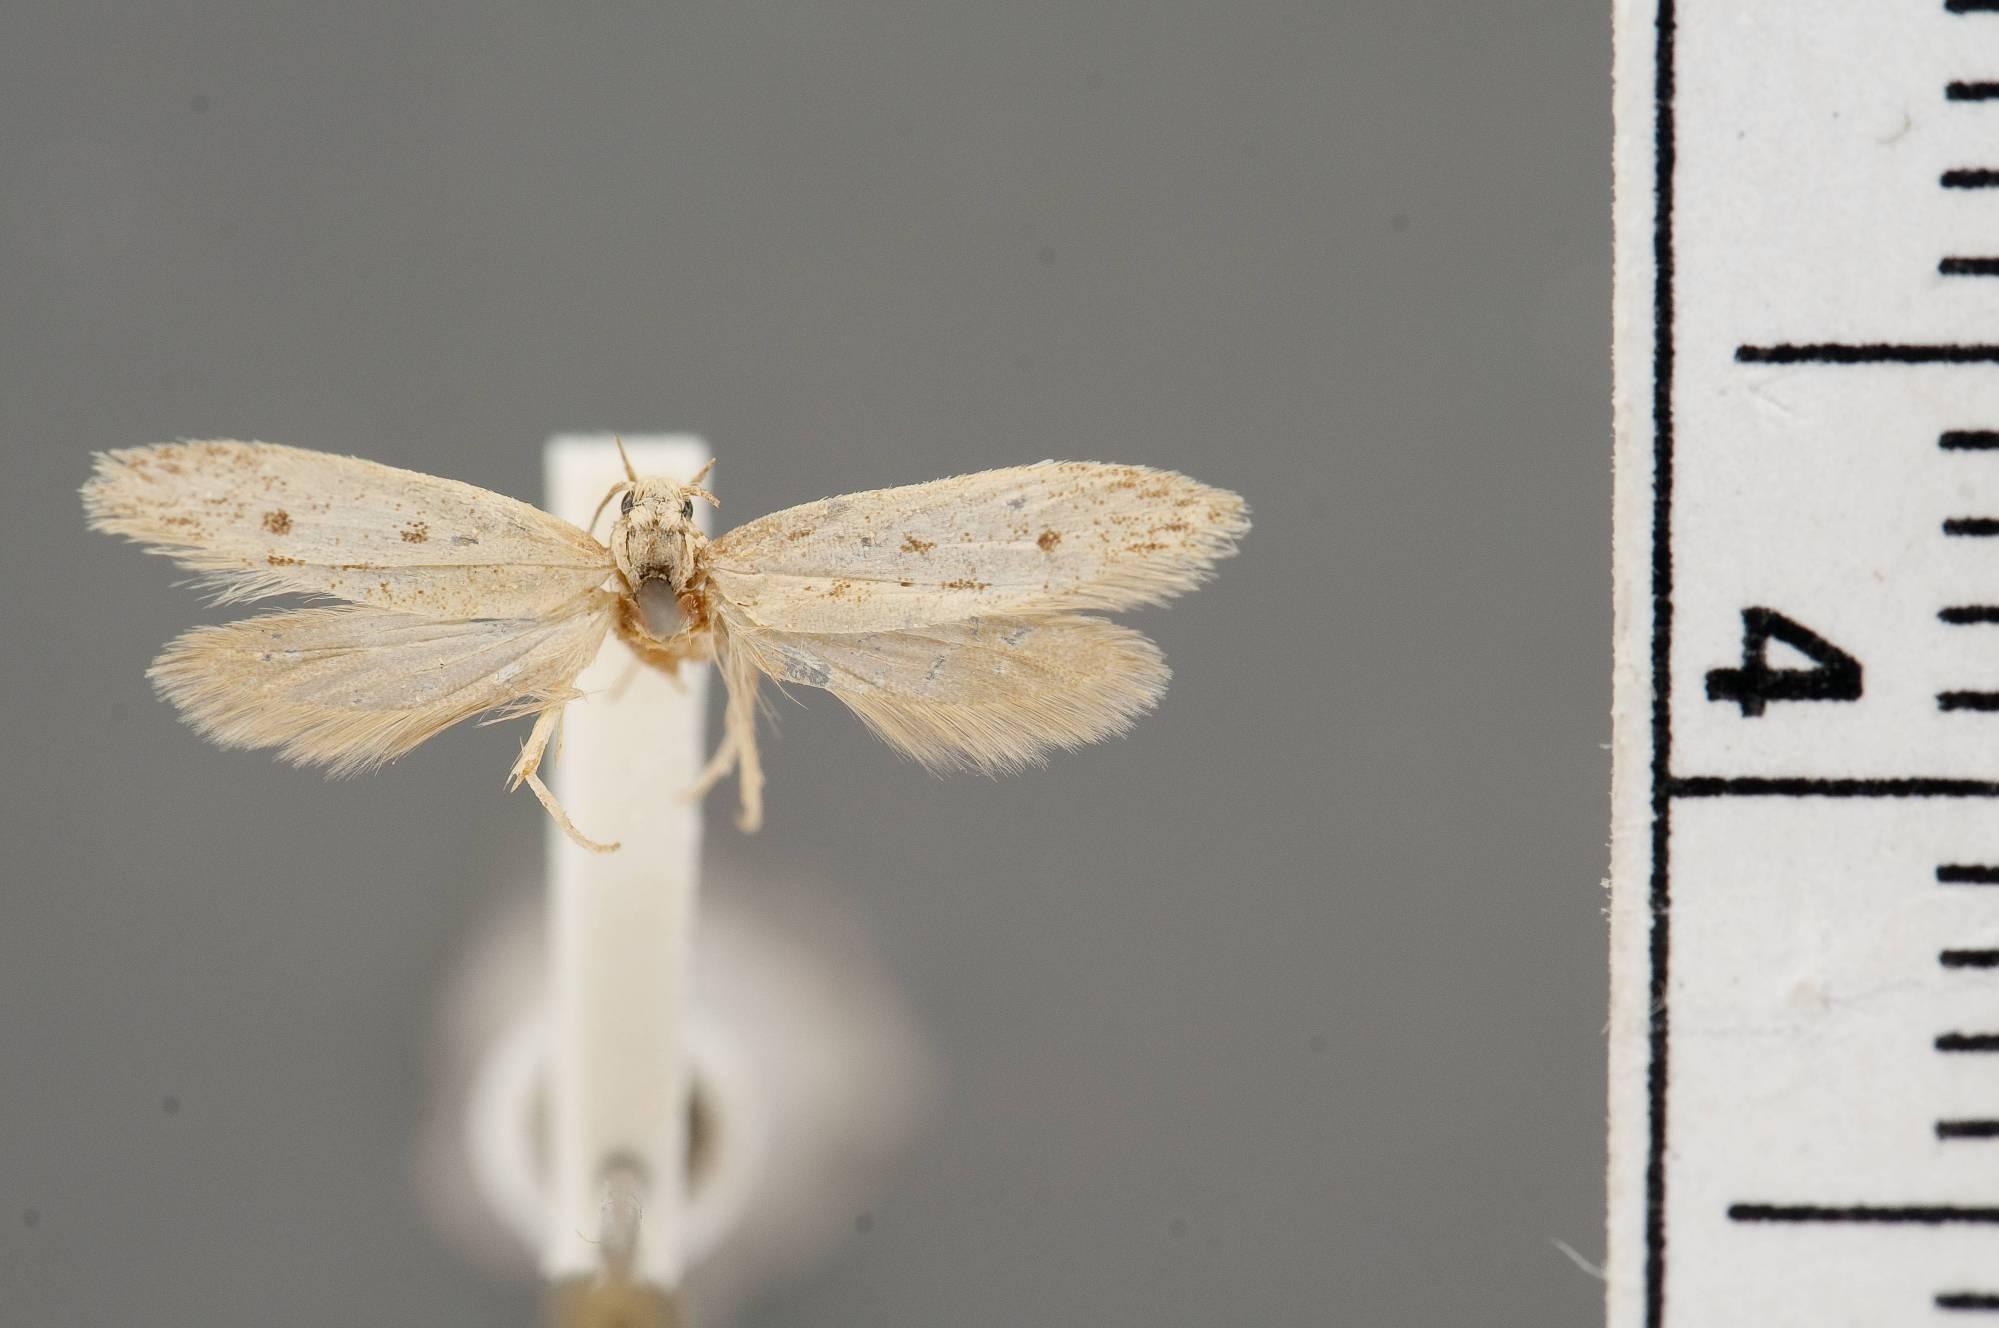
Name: Anoncia psepsa
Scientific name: Anoncia psepsa Hodges, 1978
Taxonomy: Animalia, Arthropoda, Insecta, Lepidoptera, Glossata, Cosmopterigidae, Cosmopteriginae
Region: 2134
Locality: White Mountains, [Not Stated], Arizona, United States
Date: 5 Jul 1925